Edna Manley

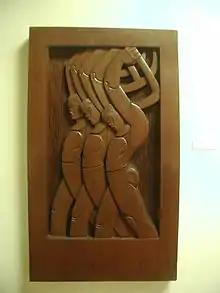
"The Diggers" by Manley

During this period of Edna's life, she faced frustration at the lack of Exhibitions in Jamaica, as well as the attitudes the people had towards art. To her, it seemed as if people only considered it to be an unimportant hobby to be enjoyed by amateurs but that did not deter her. She created her first Jamaican work that would go onto be one of her most notable, The "Beadseller" (1922). Her early years were a transitional period, not only stylistically, but during this period she centred herself around adapting and understanding her new home in Jamaica. She began moving away from the academic ways of creating that she was so accustomed to, into a truer version of modernism seen in The "Beadseller"- inspired by these new and exciting observations of life in Jamaica. Shortly after, the "Beadseller" was followed up by a male counterpart, "The Listener" (1922) which also reflected the geometric and cubist style she was exploring. This cubist influence can be directly credited to famous artist Pablo Picasso, who disrupted the European art world with his geometric and exploitative creations. Edna Manley was not safe from his influence as she studied all the art trends and ideas circulating in Europe before her departure to the Caribbean. She brought plaster versions of both these works back to England with her in 1923, which she had cast into bronze on her arrival. This would cause her acceptance into the Society of Women's Artists and had "Beadseller" displayed in their 1924 Exhibition. She would continue to go between Jamaica and England seeking out exhibition spaces and artistic inspiration.